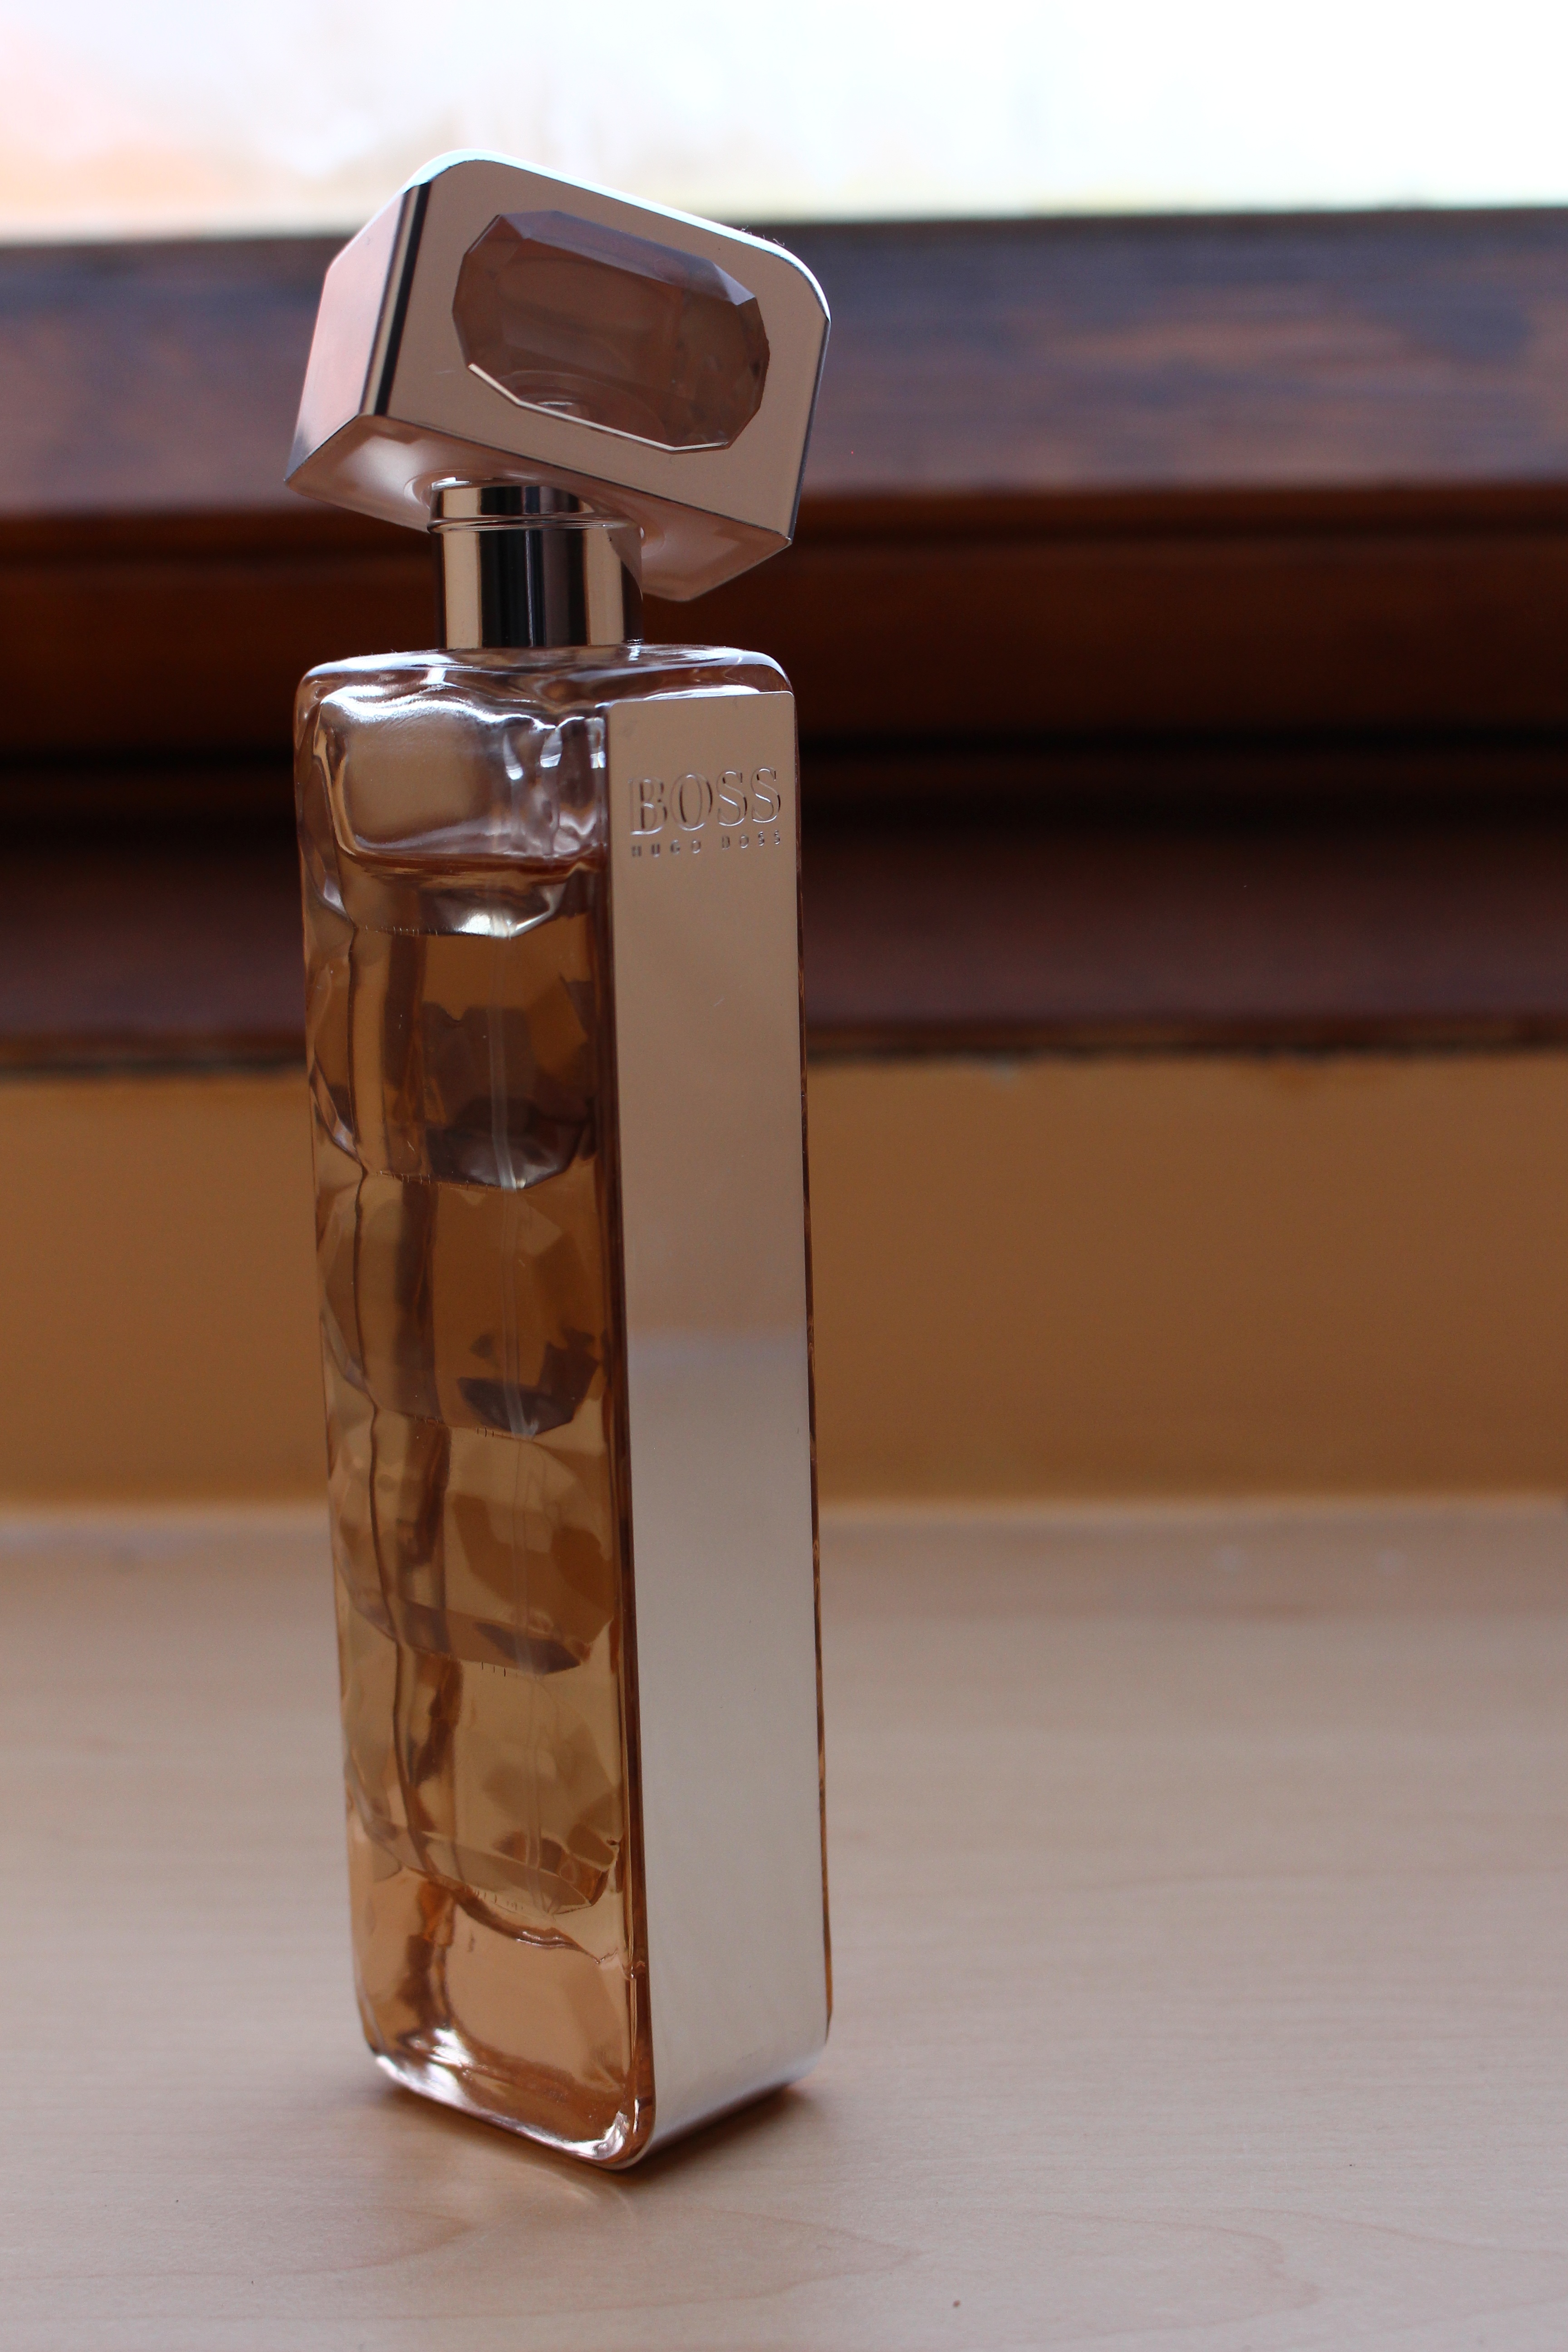
brown, bottle, perfume, cosmetics